James Brolin

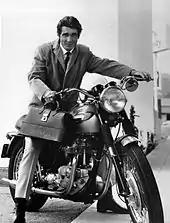
Brolin as Steven Kiley in "Marcus Welby, M.D." (1969)

While contracted to Fox, Brolin had three small roles on the television series "Batman", in the episodes "The Cat and the Fiddle", "The Catwoman Goeth", and "Ring Around the Riddler".